United States v. Lee (1882)

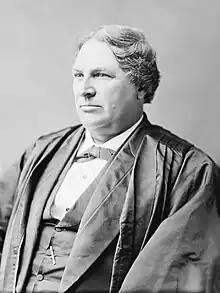
Justice Samuel Miller, who wrote the majority opinion in "Lee".

In April 1877, Lee filed suit in Alexandria County circuit court to eject the U.S. government from Arlington. His suit named, among others, Frederick Kaufman (a civilian in the United States Department of War who oversaw Arlington National Cemetery) and R.P. Strong (a U.S. Army officer who supervised the portion of Arlington which had become an Army post). Almost a thousand others were named in the suit, all of them former African American slaves who had been allowed to form a settlement known as Freedmen's Village on part of the estate. On July 6, United States Attorney General Charles Devens filed a writ of certiorari asking that the case be transferred to the United States Circuit Court for the Eastern District of Virginia, a request which the federal court approved three days later. On July 16, Devens filed a motion to have Lee's suit dismissed on the grounds that the Constitution made the federal government immune to suits at law (unless it gave its consent). Lee filed a demurrer, pointing out that the government had taken the contradictory position of being a private buyer in a tax sale and yet asserting sovereign immunity as if its purchase were a governmental act. On March 15, 1878, the circuit court held that not only did the court have jurisdiction to decide the issue but that the lawsuit presented a controversy over facts which should be decided by a jury. A jury trial was held January 24–30, 1879, in Alexandria. The jury found for Lee, concluding that the demand to accept payment only in person violated the Constitution's due process guarantees.